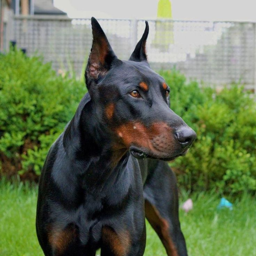
this dog looks exactly like my first boy